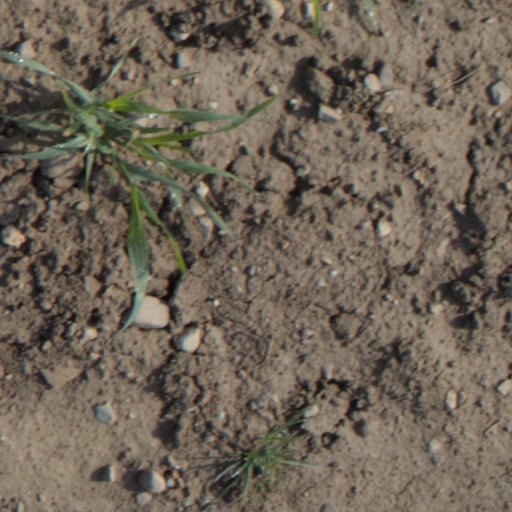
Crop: wheat